Kotaro Suzumura

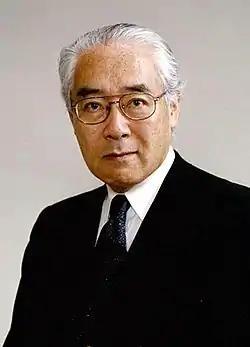
Kotaro Suzumura

was a Japanese economist and professor emeritus of Hitotsubashi University and Waseda University. He graduated from Hitotsubashi University in 1966. His research interests were in social choice theory and welfare economics. He was also a Fellow of the Econometric Society. He was named a Person of Cultural Merit in 2017.